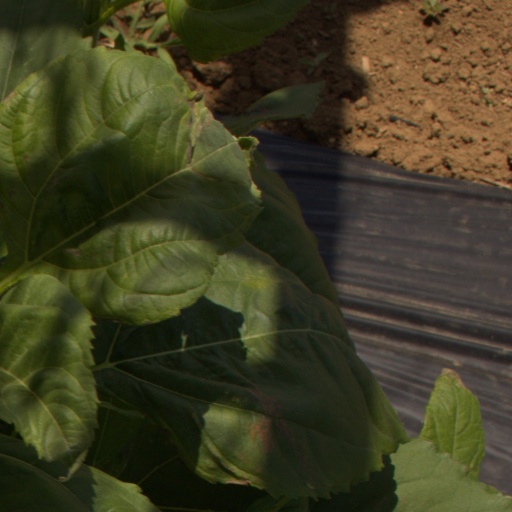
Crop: Jerusalem artichoke